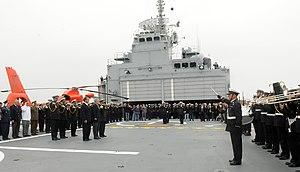
Le TCD Foudre est le premier exemplaire de la classe Foudre. L'autre unité du même type est le TCD Siroco. Lancé en 1988, il a été renommé LSDH-91 Sargento Aldea lors de son transfert à l'Armada de Chile, le 23 décembre 2011.